Community of St. Mary

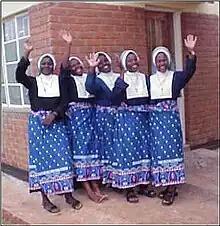
Five of the sisters in Malawi.

A branch house of the Eastern Province of the Order was established in Malawi in 2002. The initial group of Malawian sisters completed their novitiate at the American house, but now they have enough professed sisters to train novices in Malawi. They are hoping to establish a crisis nursery for babies whose parents are unable to care for them because of AIDS. They also give presentations in churches, visit the sick, lead Bible studies, preach, and work on their farm, helping other women to learn sustainable agriculture techniques.